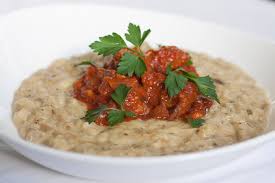
Yemek: hunkar_begendi